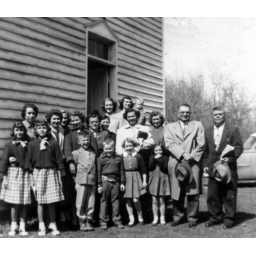
Pleasant Valley Methodist Church was located on Union Valley road. The church disbanded in 1950s. the building still stands.